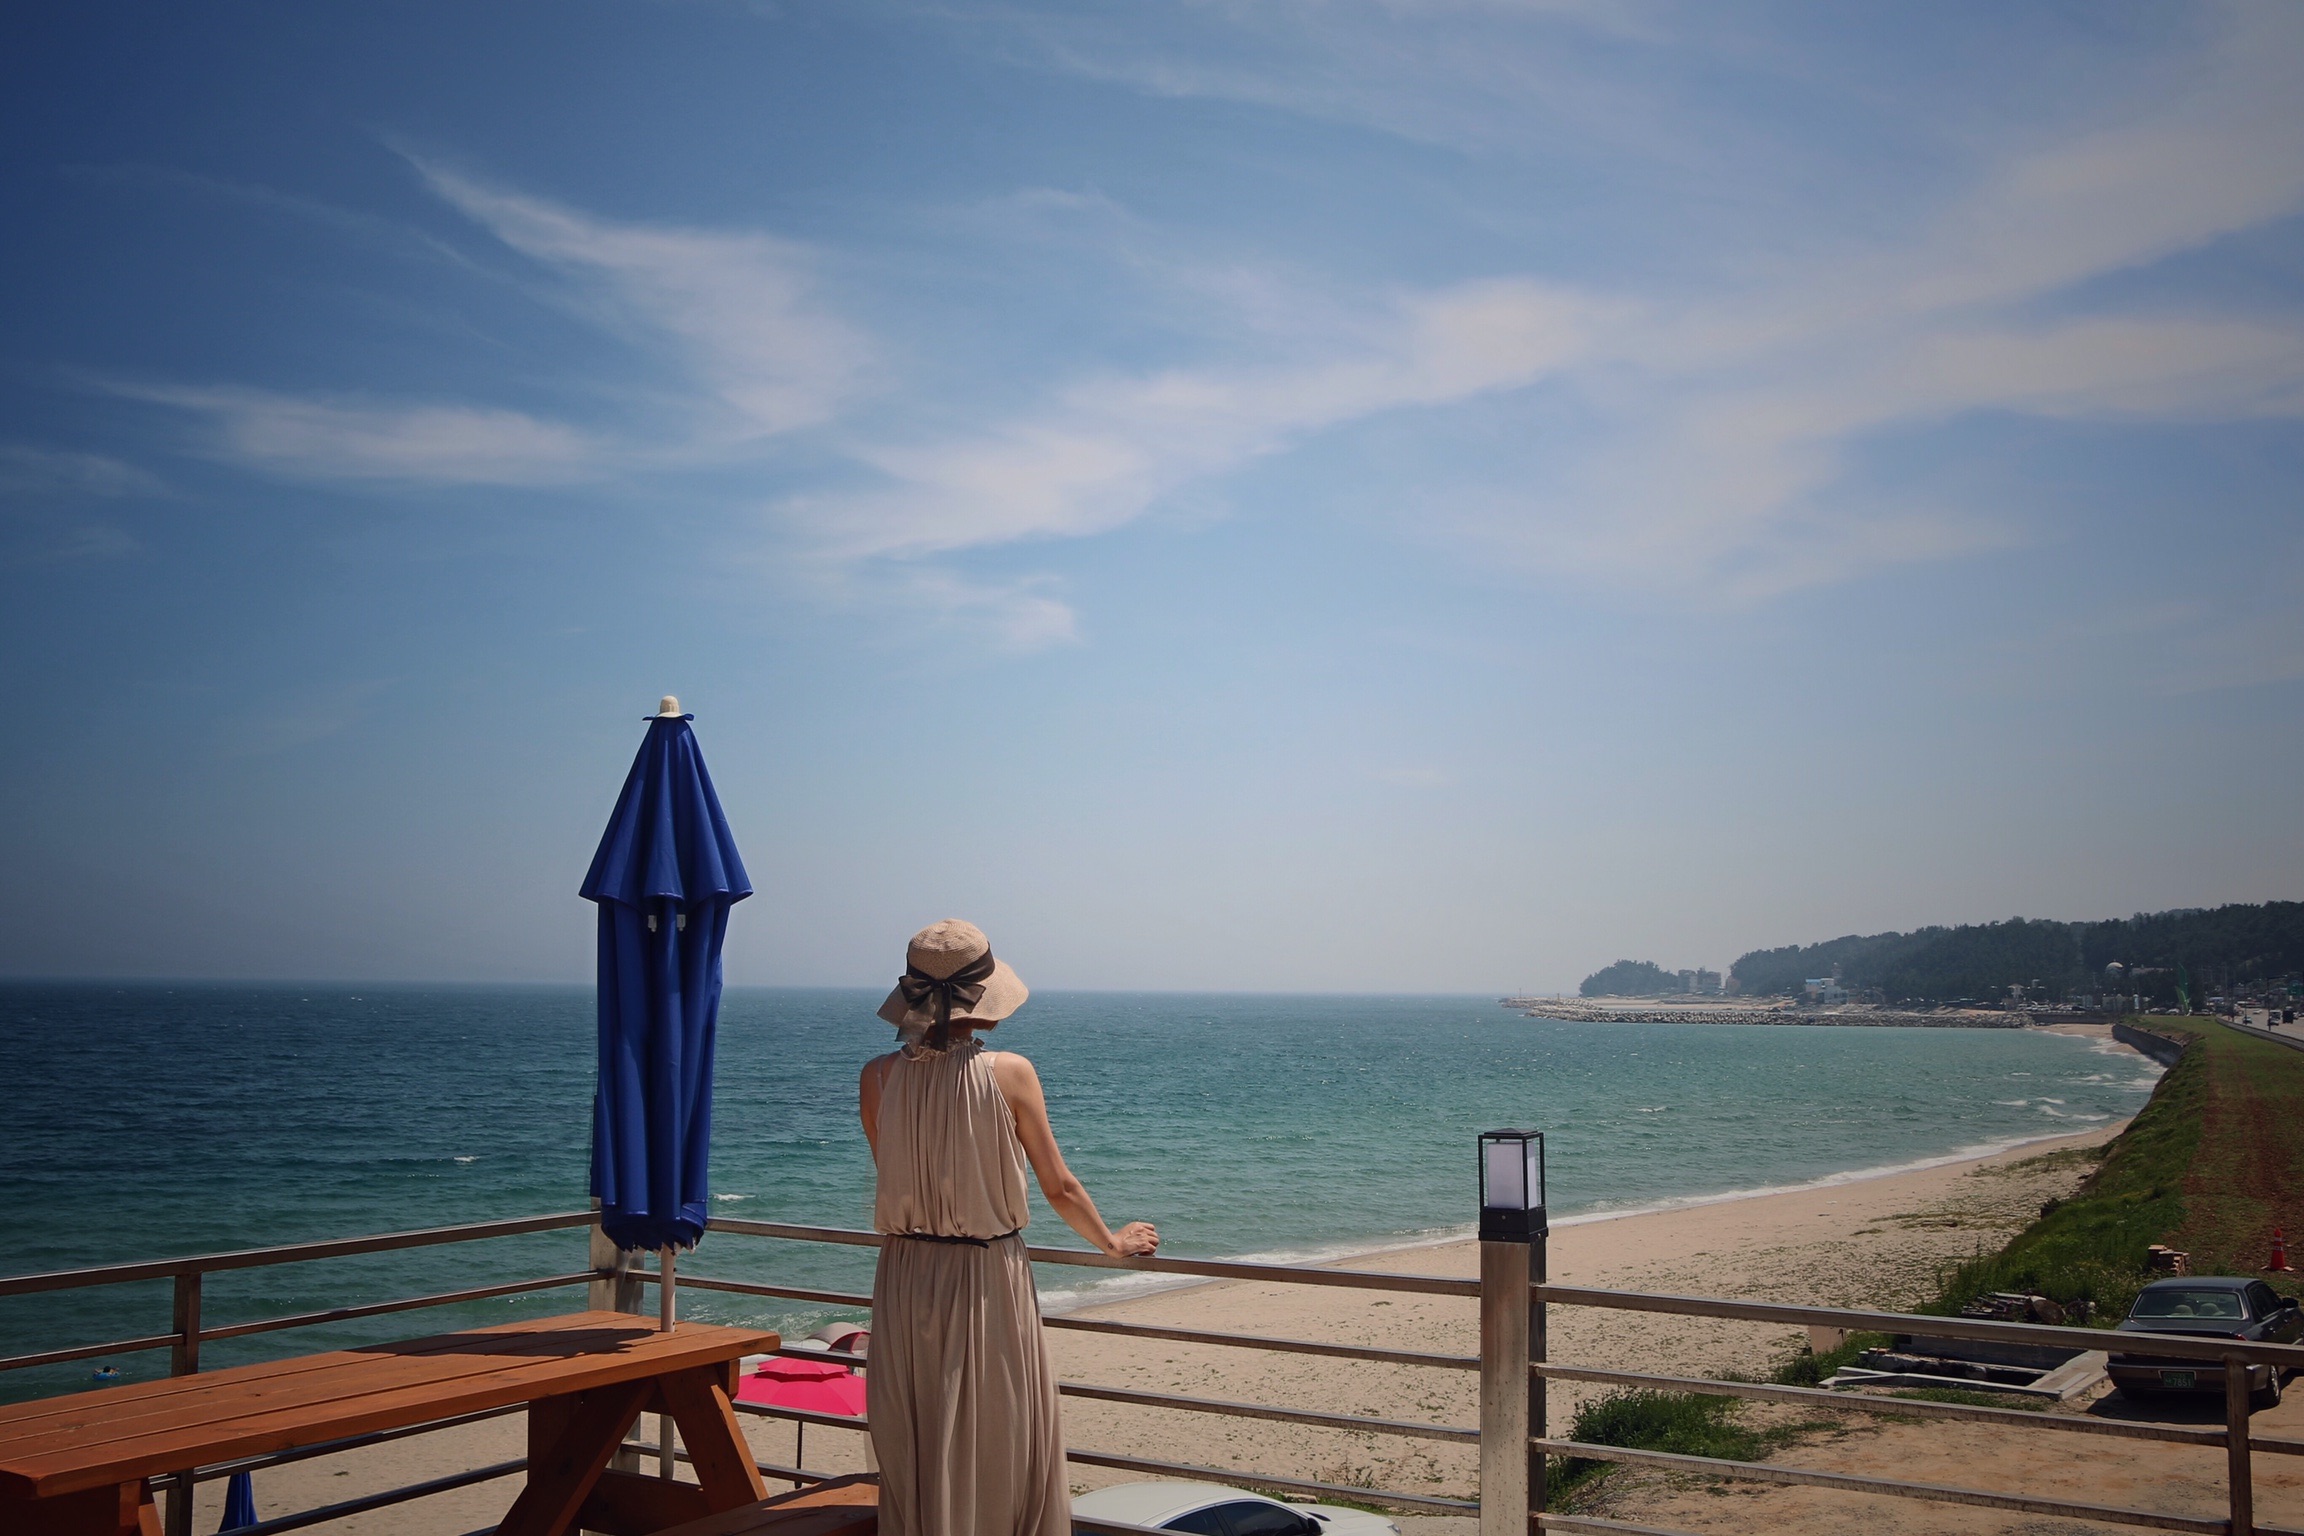
beach, sea, coast, ocean, horizon, sky, shore, lake, vacation, cove, bay, island, body of water, caribbean, cape